Rich Neck Farm

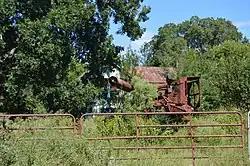
Abandoned office building and burned combine harvester at Rich Neck

Rich Neck Farm, also known as Richneck Plantation, was a historic home and farm located near Surry, Surry County, Virginia. The house was built about 1802, and was a 1-story, five-bay, double pile, central-hall plan brick dwelling in a pre-Georgian style. It had a gambrel roof with dormers and sat on a high basement. Long connected with the Ruffins, one of the prominent families of Southside Virginia, Rich Neck possessed a collection of buildings which were among the best preserved and most noteworthy of their type in the region. Original sashes, most of the doors, hinges (many with their leather washers), locks, and other hardware remained. The Ruffin family figured in Virginia's social and intellectual history throughout the colonial and early national periods. Its most notable member was Edmund Ruffin, an ardent secessionist and agricultural pioneer who is considered to be the father of agronomy. Research indicates Rich Neck remained in the Ruffin family until 1865. The house long stood vacant and in a state of disrepair. In 2011 Preservation Virginia listed Rich Neck Farm as one of the most endangered historic sites in Virginia. The house was destroyed by fire in 2012.